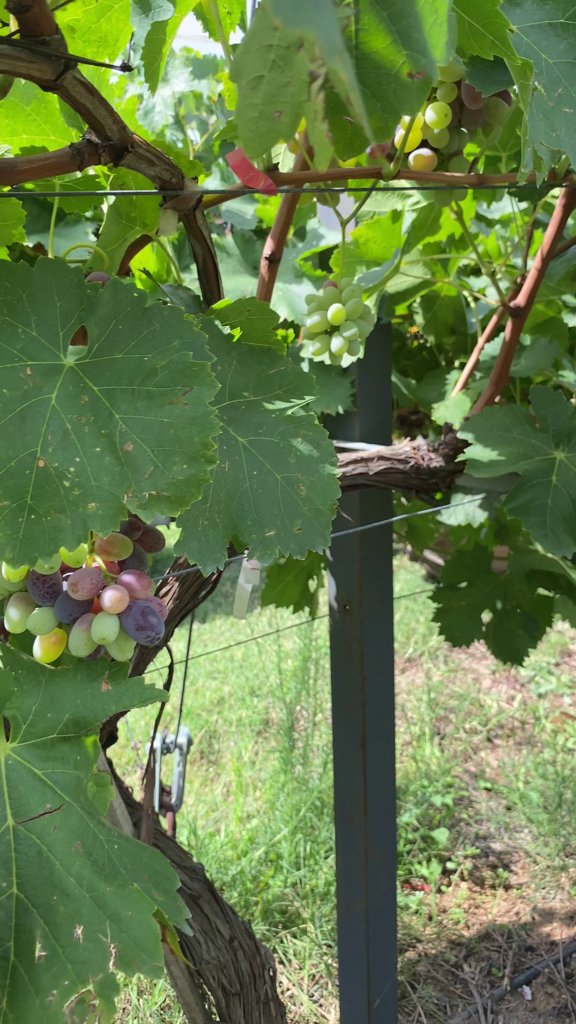
Berries visible: 64
Grape clusters: 3